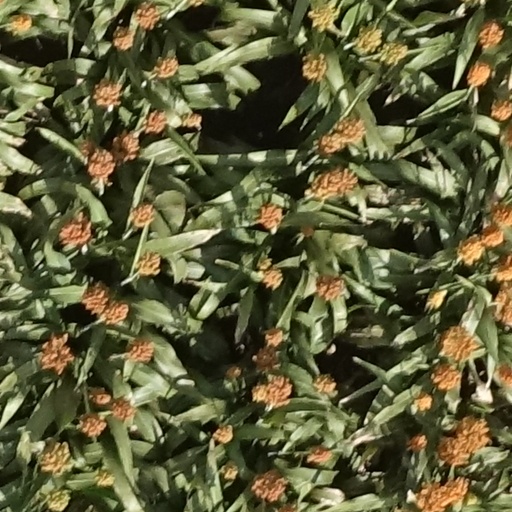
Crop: sorghum